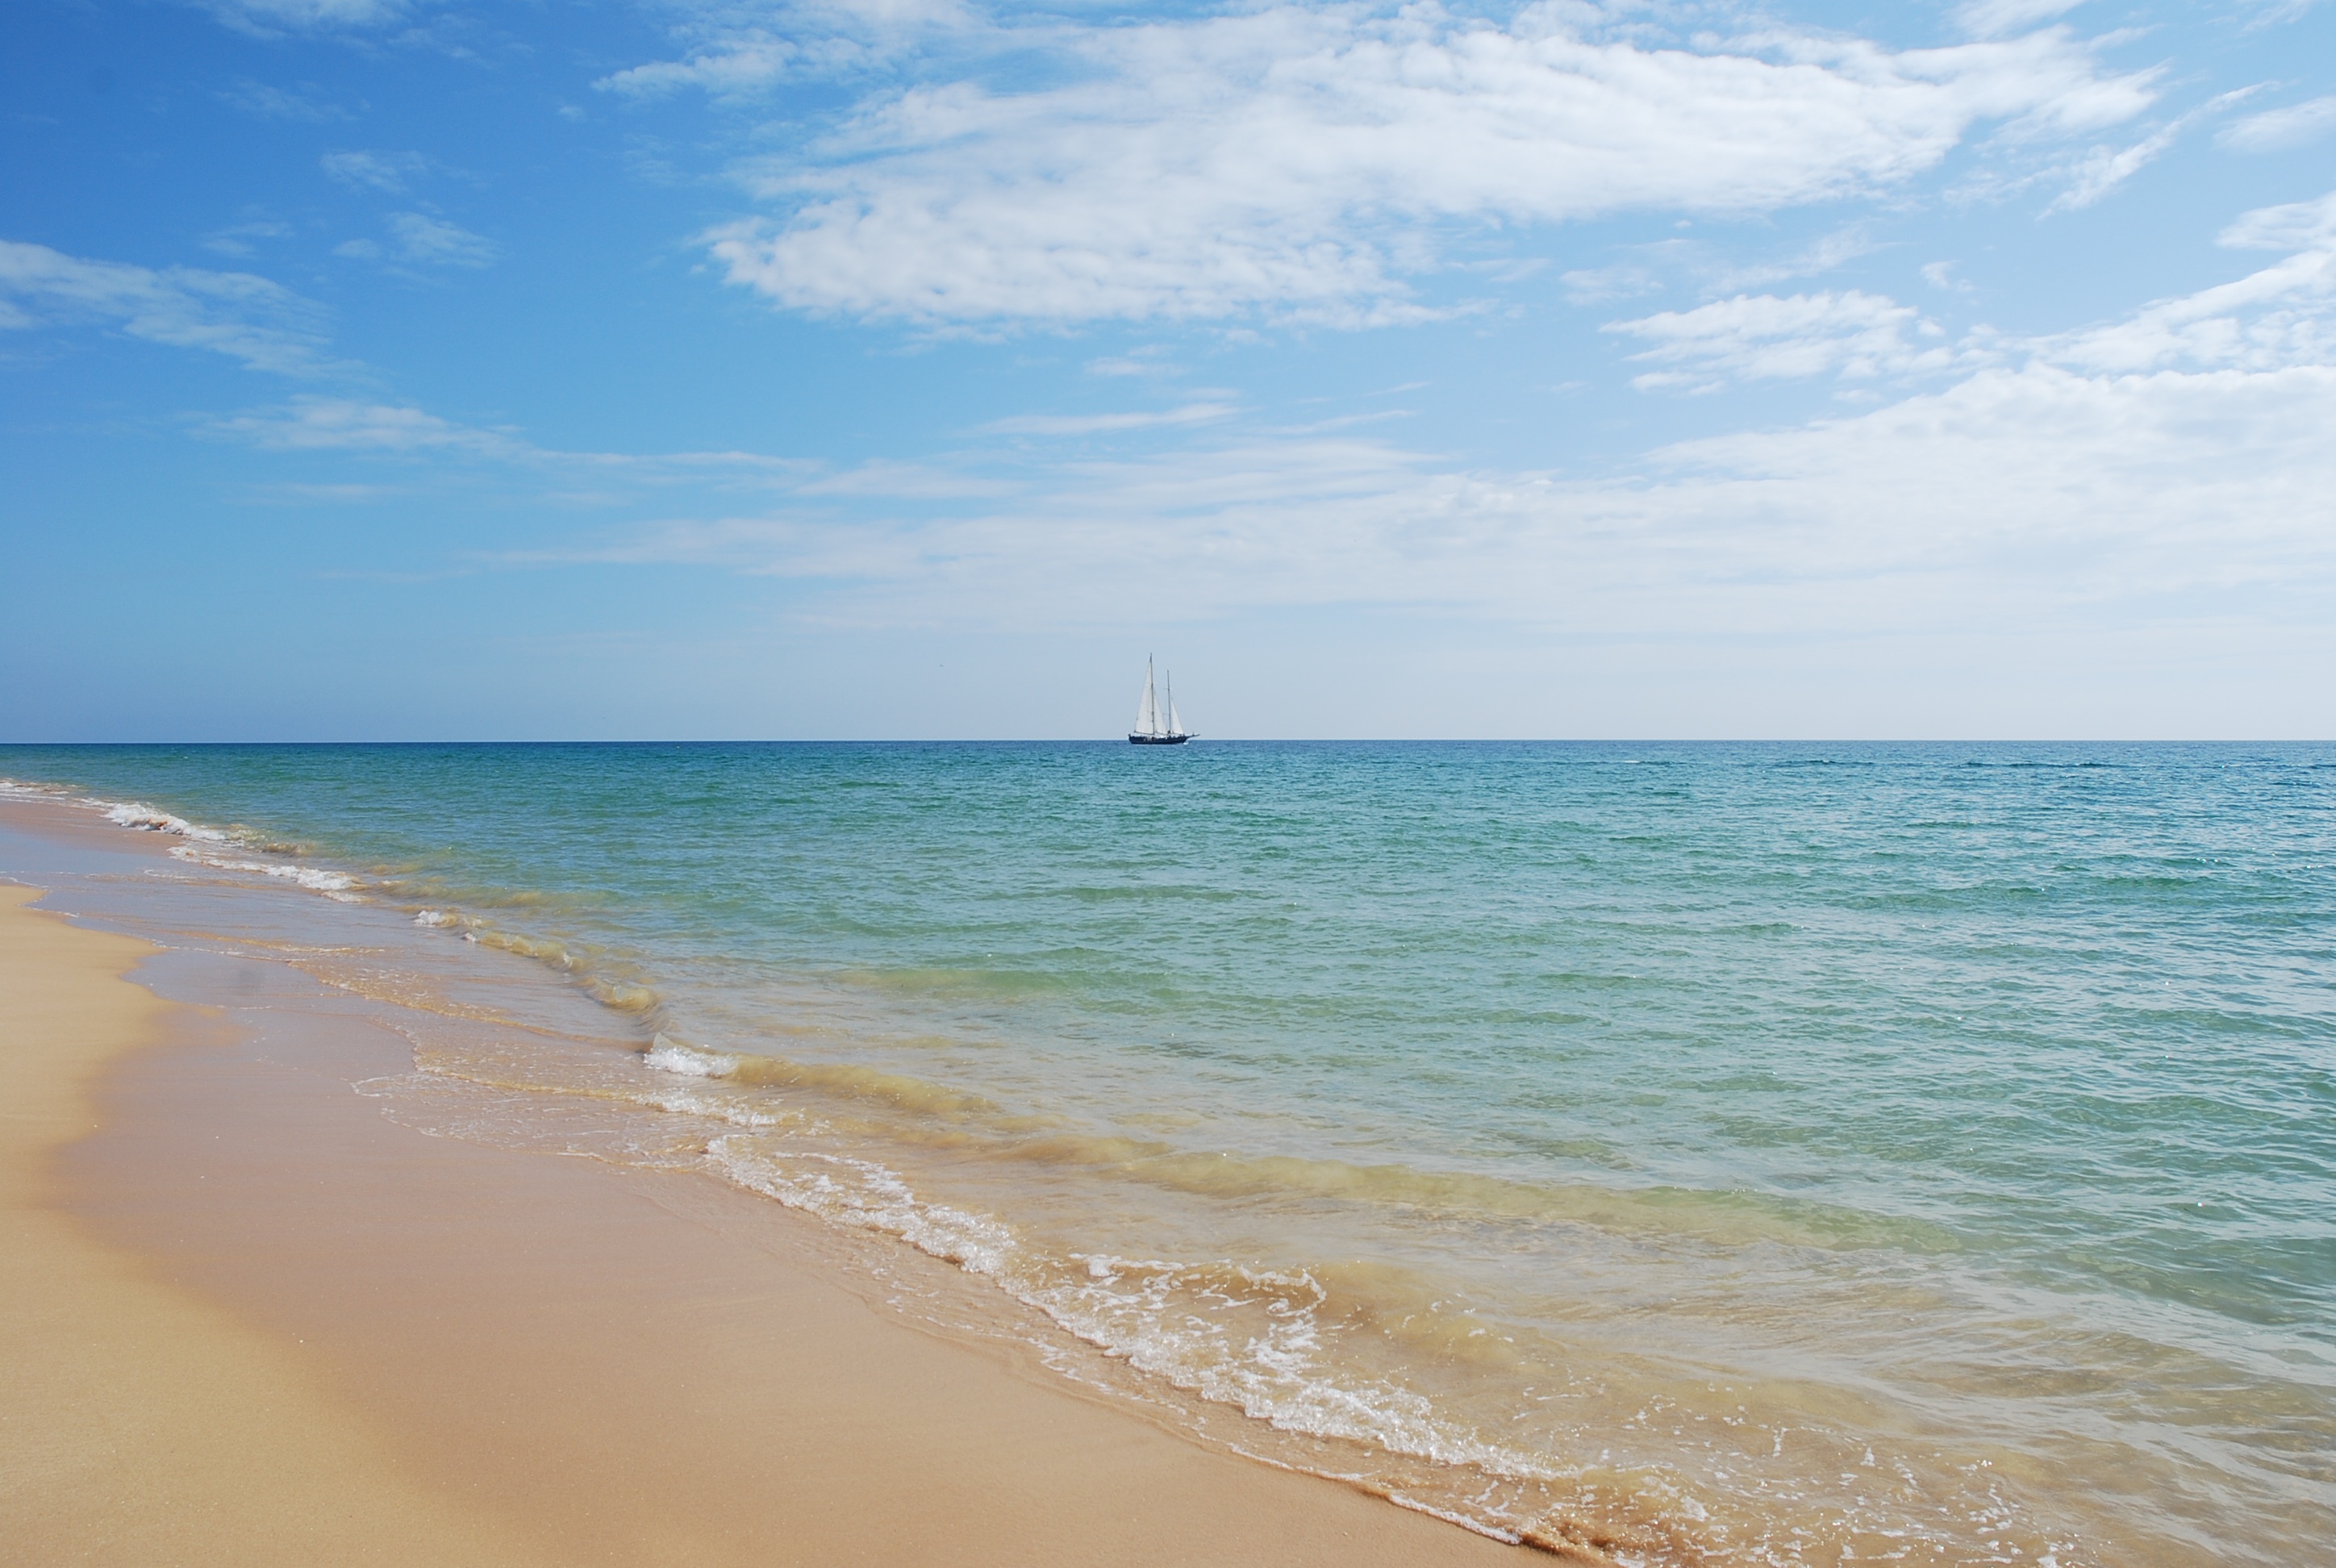
beach, sea, coast, water, nature, sand, ocean, horizon, sun, shore, wave, summer, vacation, holiday, bay, body of water, portugal, caribbean, algarve, cape, beach sea, by the sea, beautiful beaches, wind wave